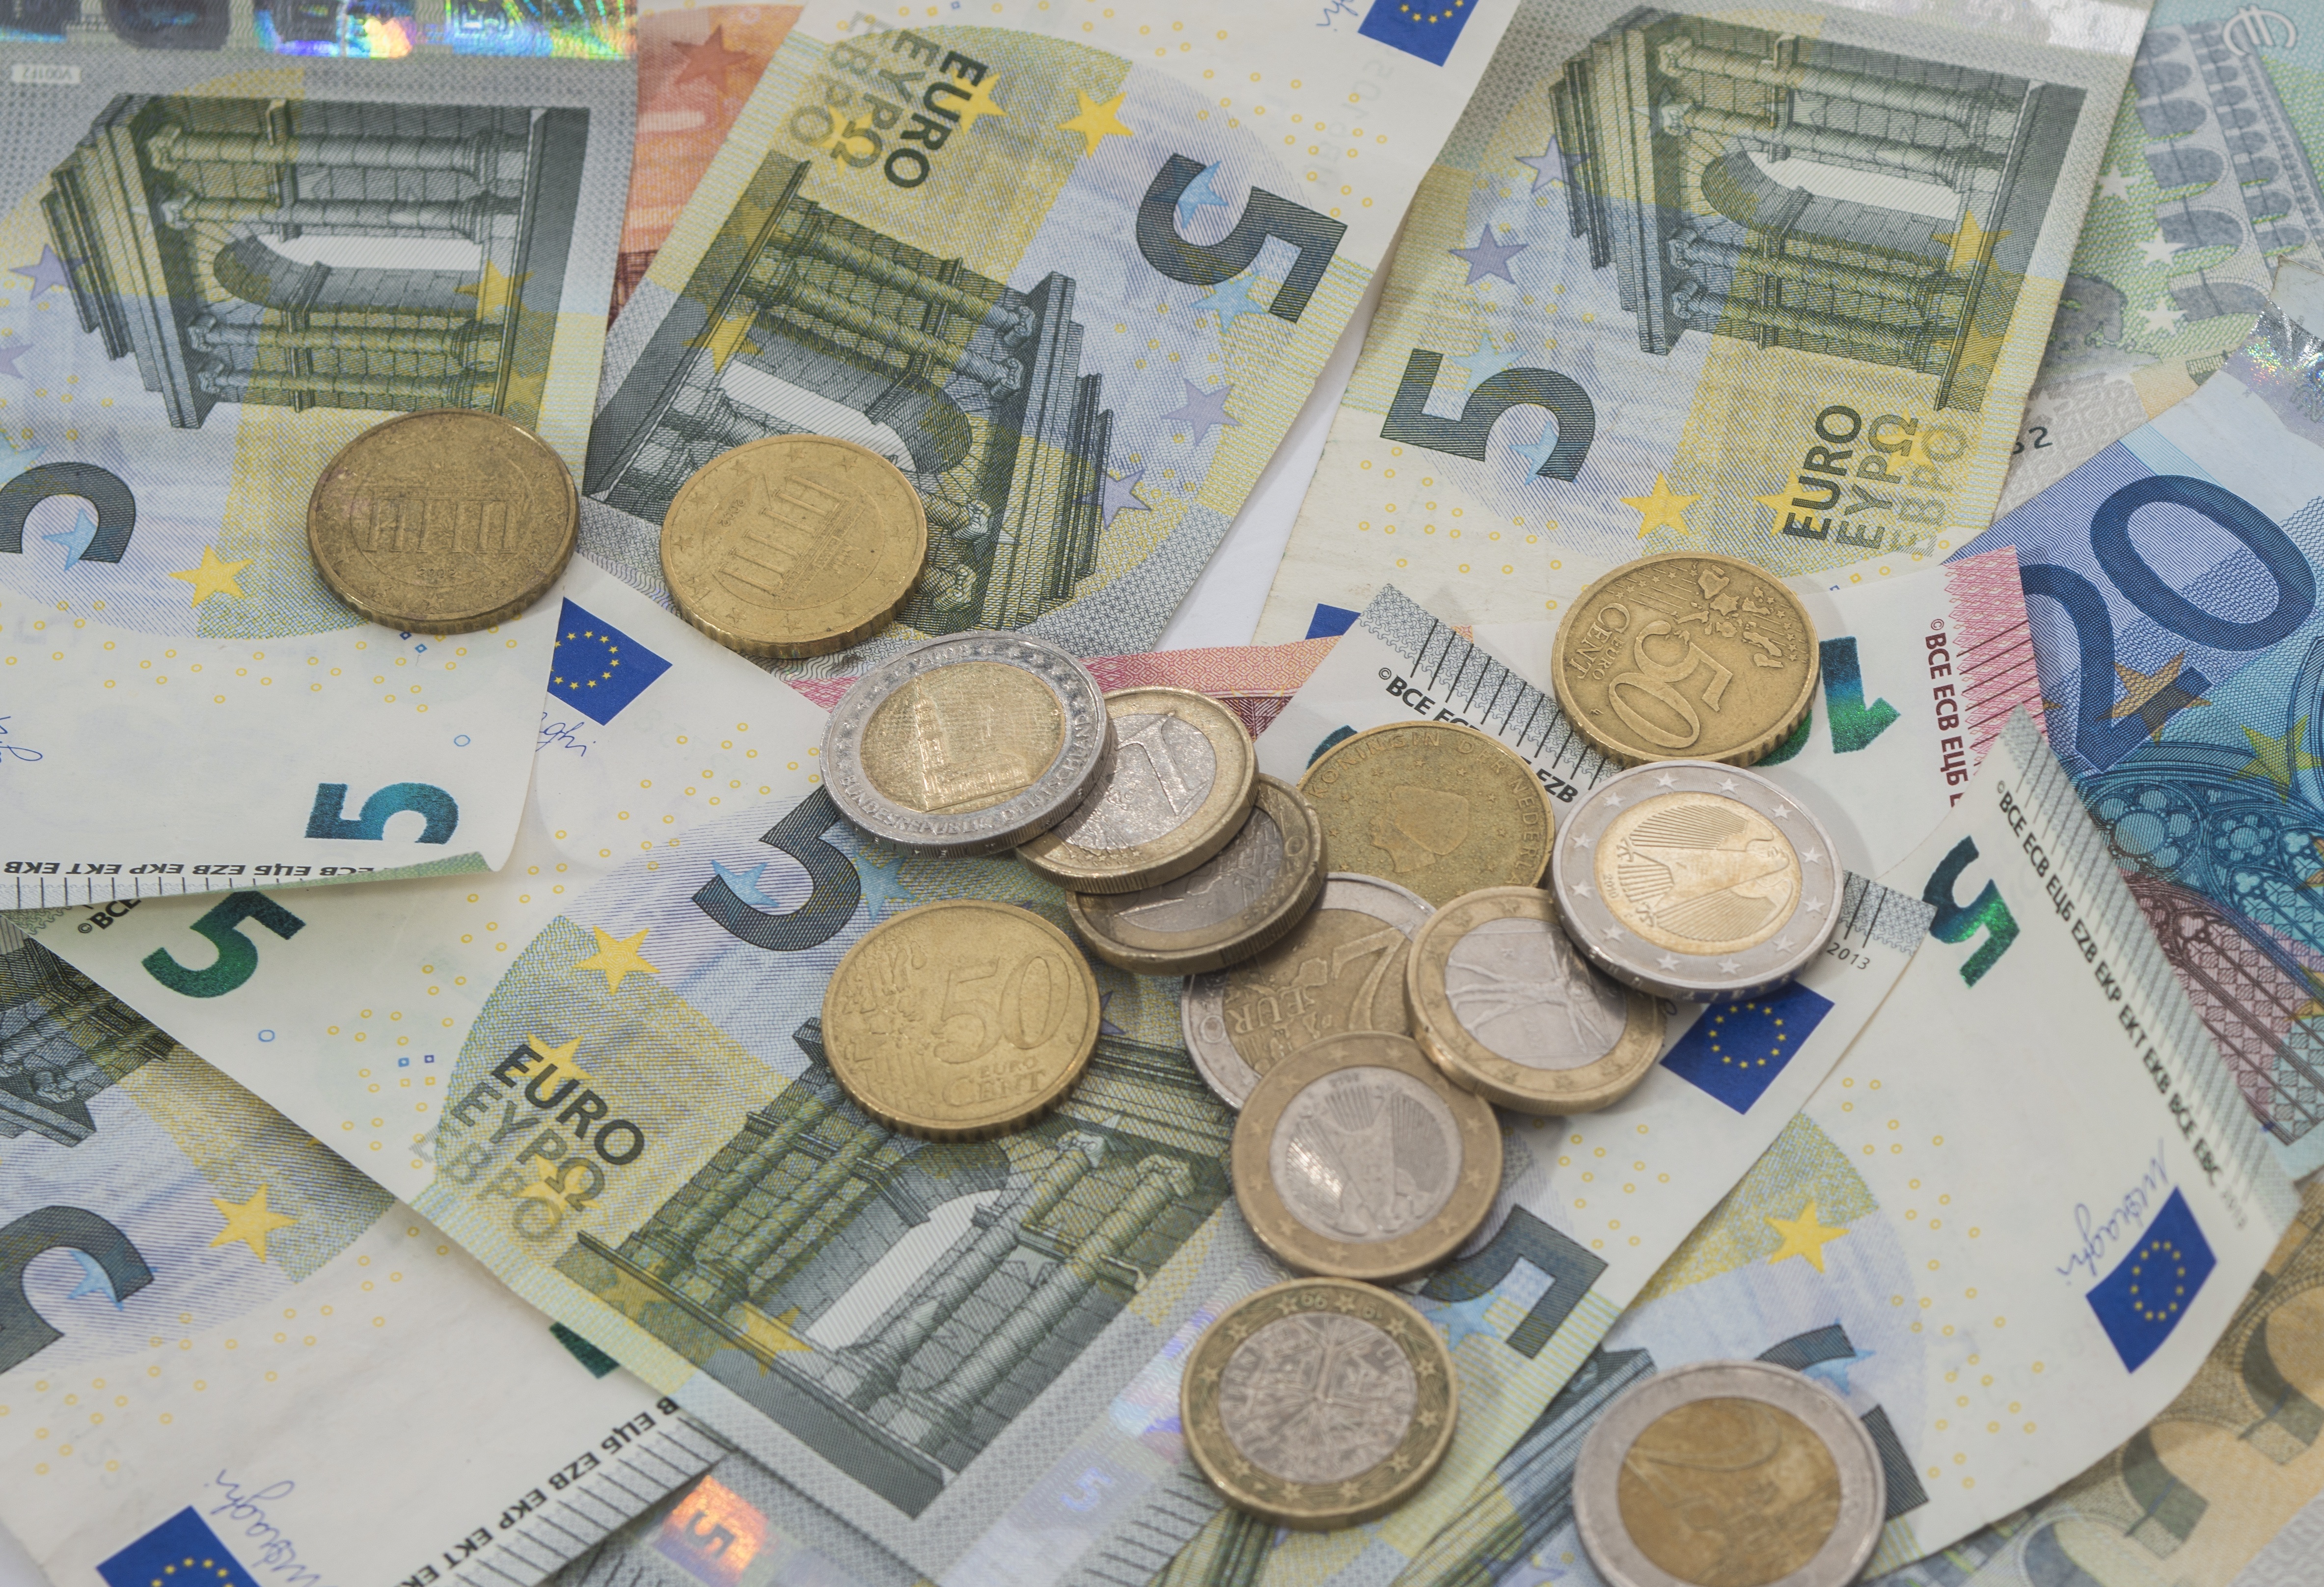
money, ash, paper, dough, cash, bank, currency, euro, commercial, credit, coins, carbon, cent, cash and cash equivalents, cost, play dough, funds, banknote, dollar bill, money handling, scht ze